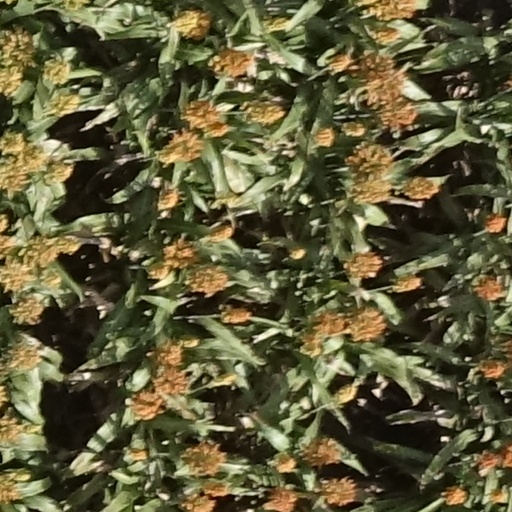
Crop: sorghum